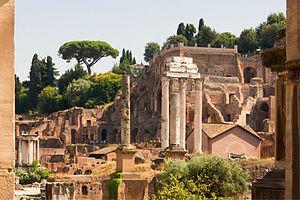
Partie du Forum Romanum, vue du nord, à travers les piles de l'Arc de Triomphe de Septime Sévère. Rome, Italy.